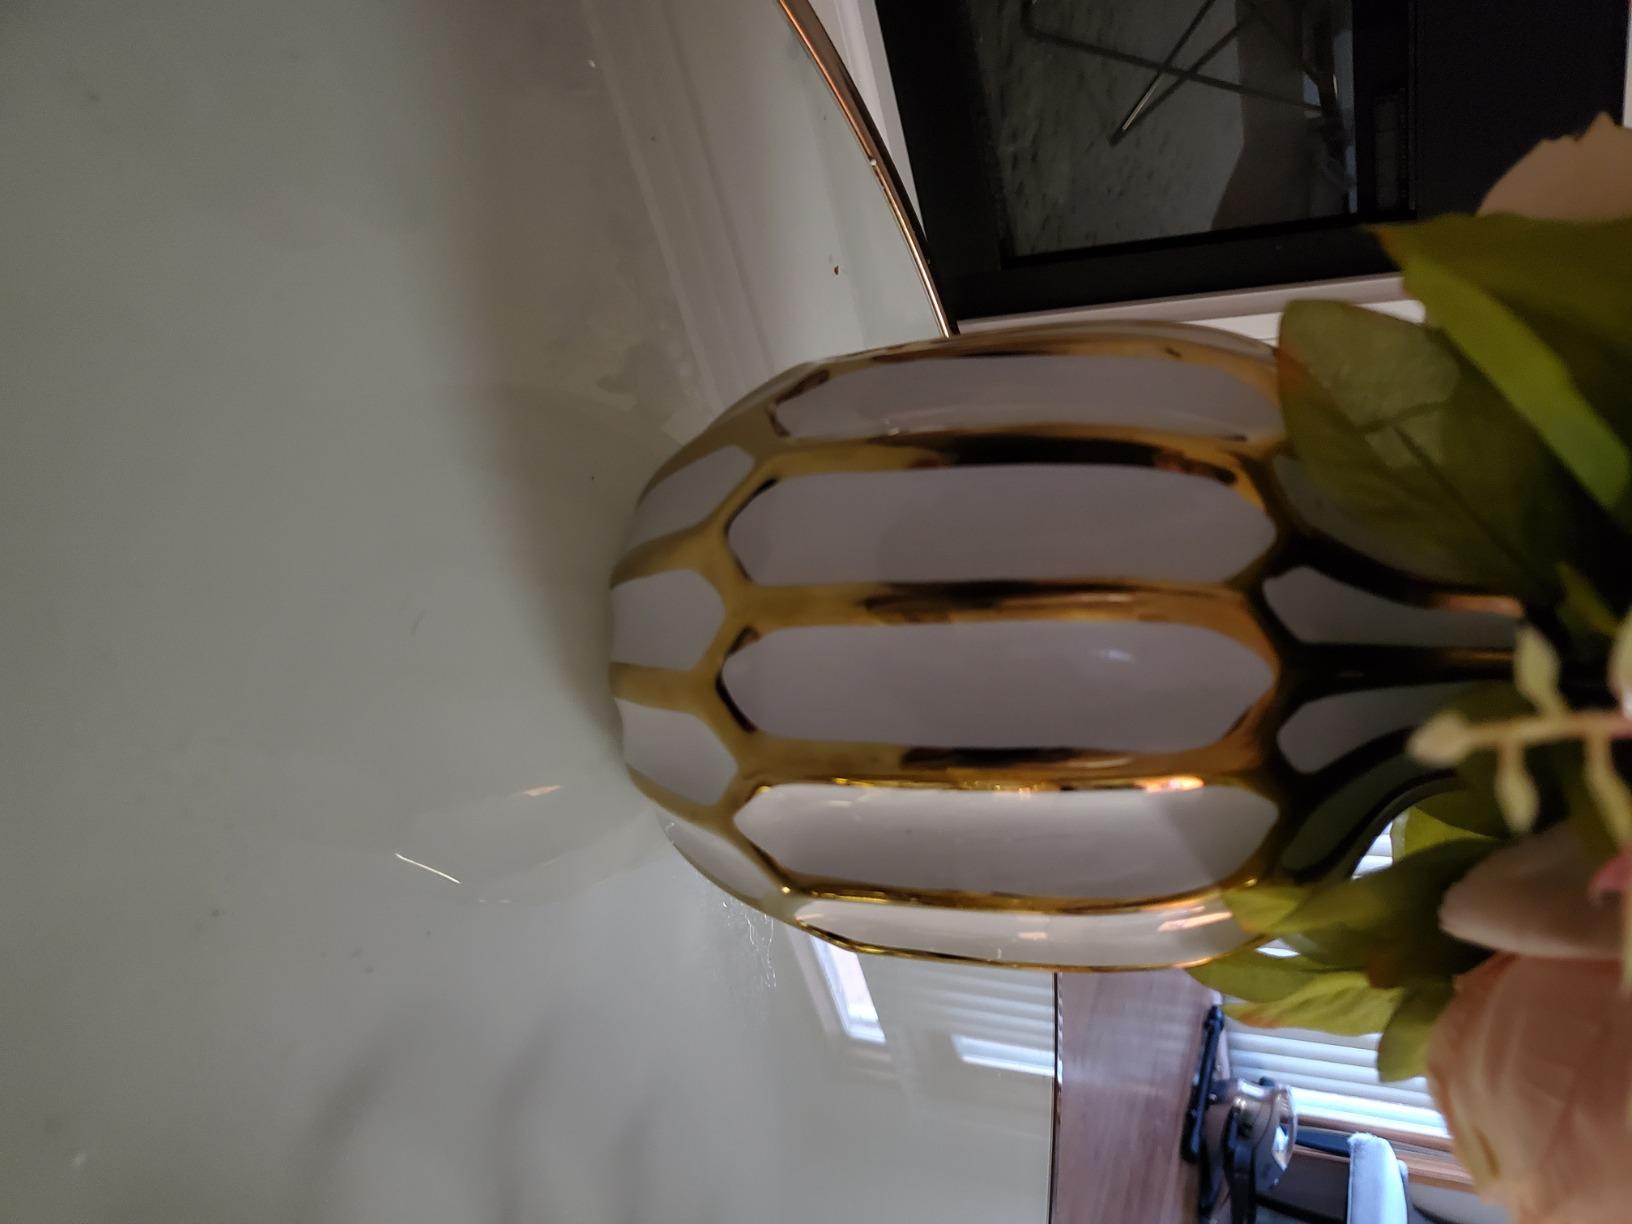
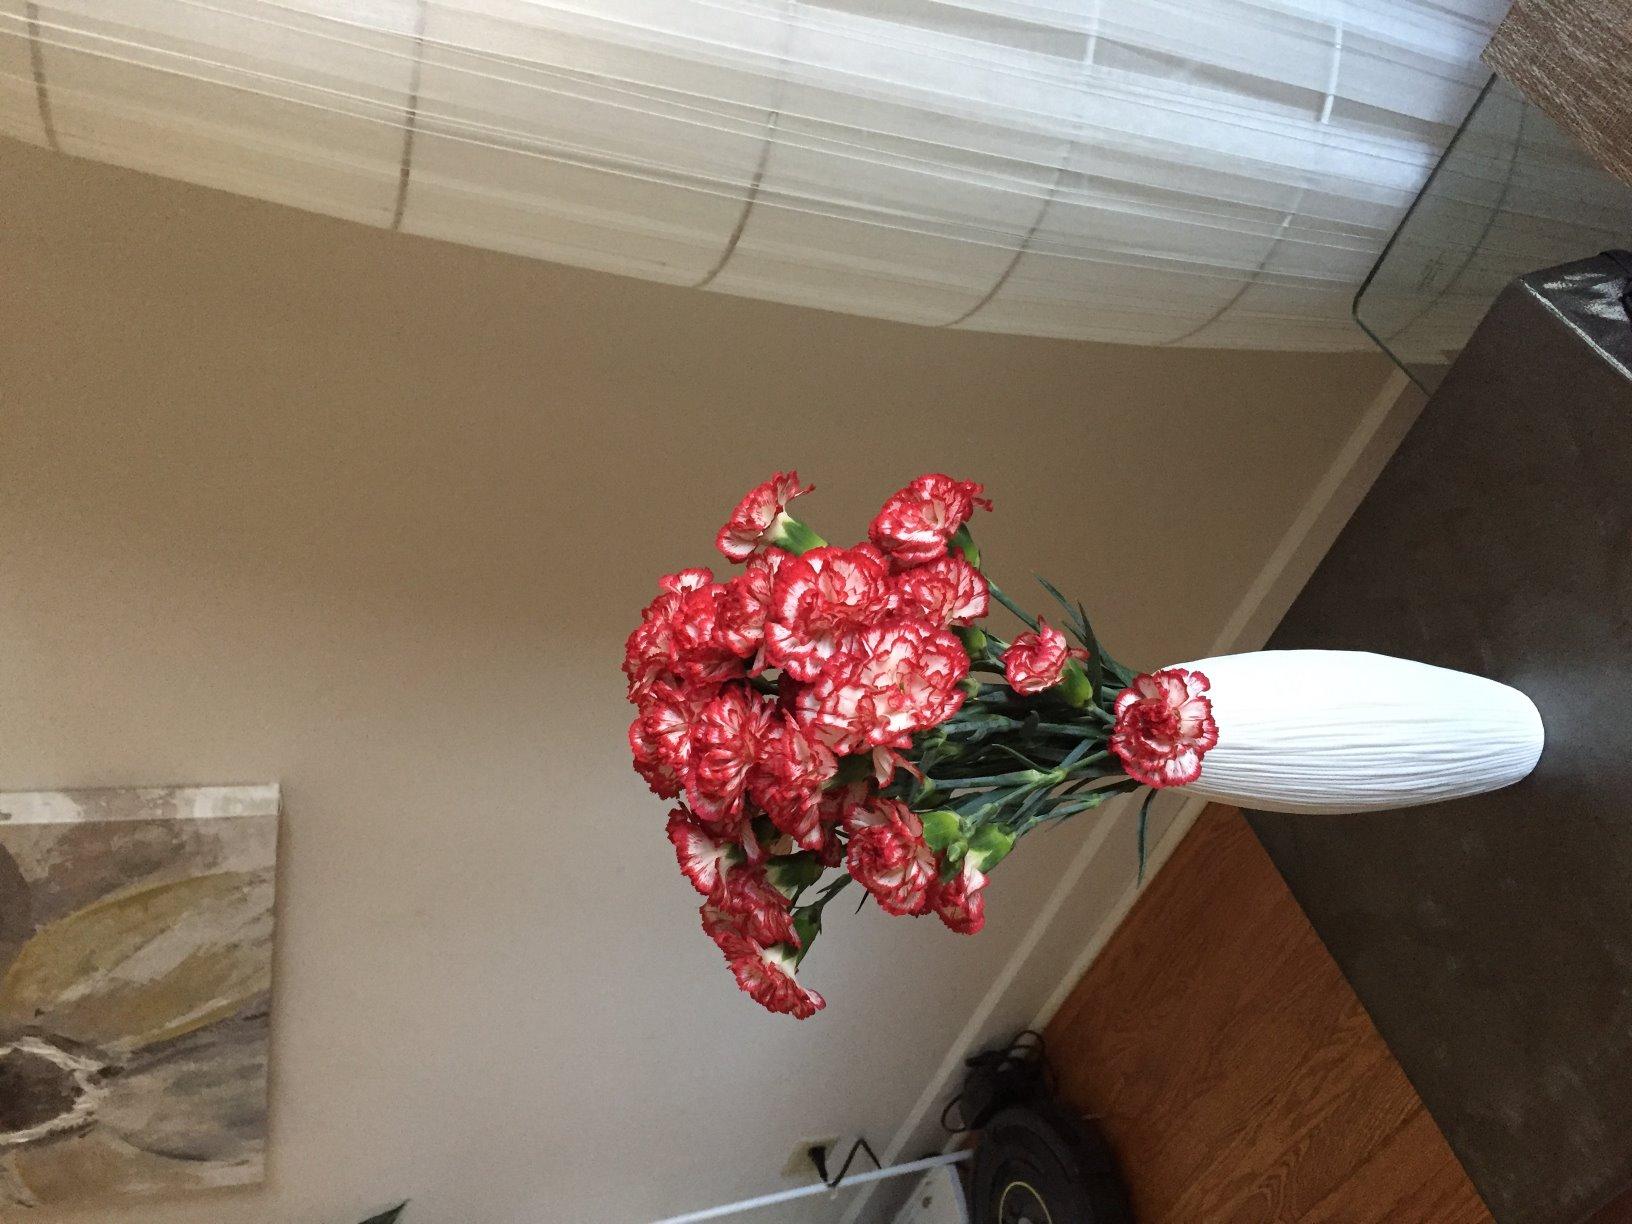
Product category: vase
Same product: no